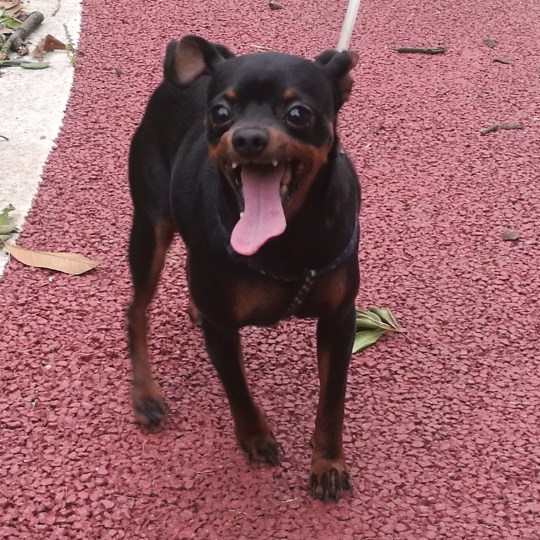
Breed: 561-n000127-miniature_pinscher